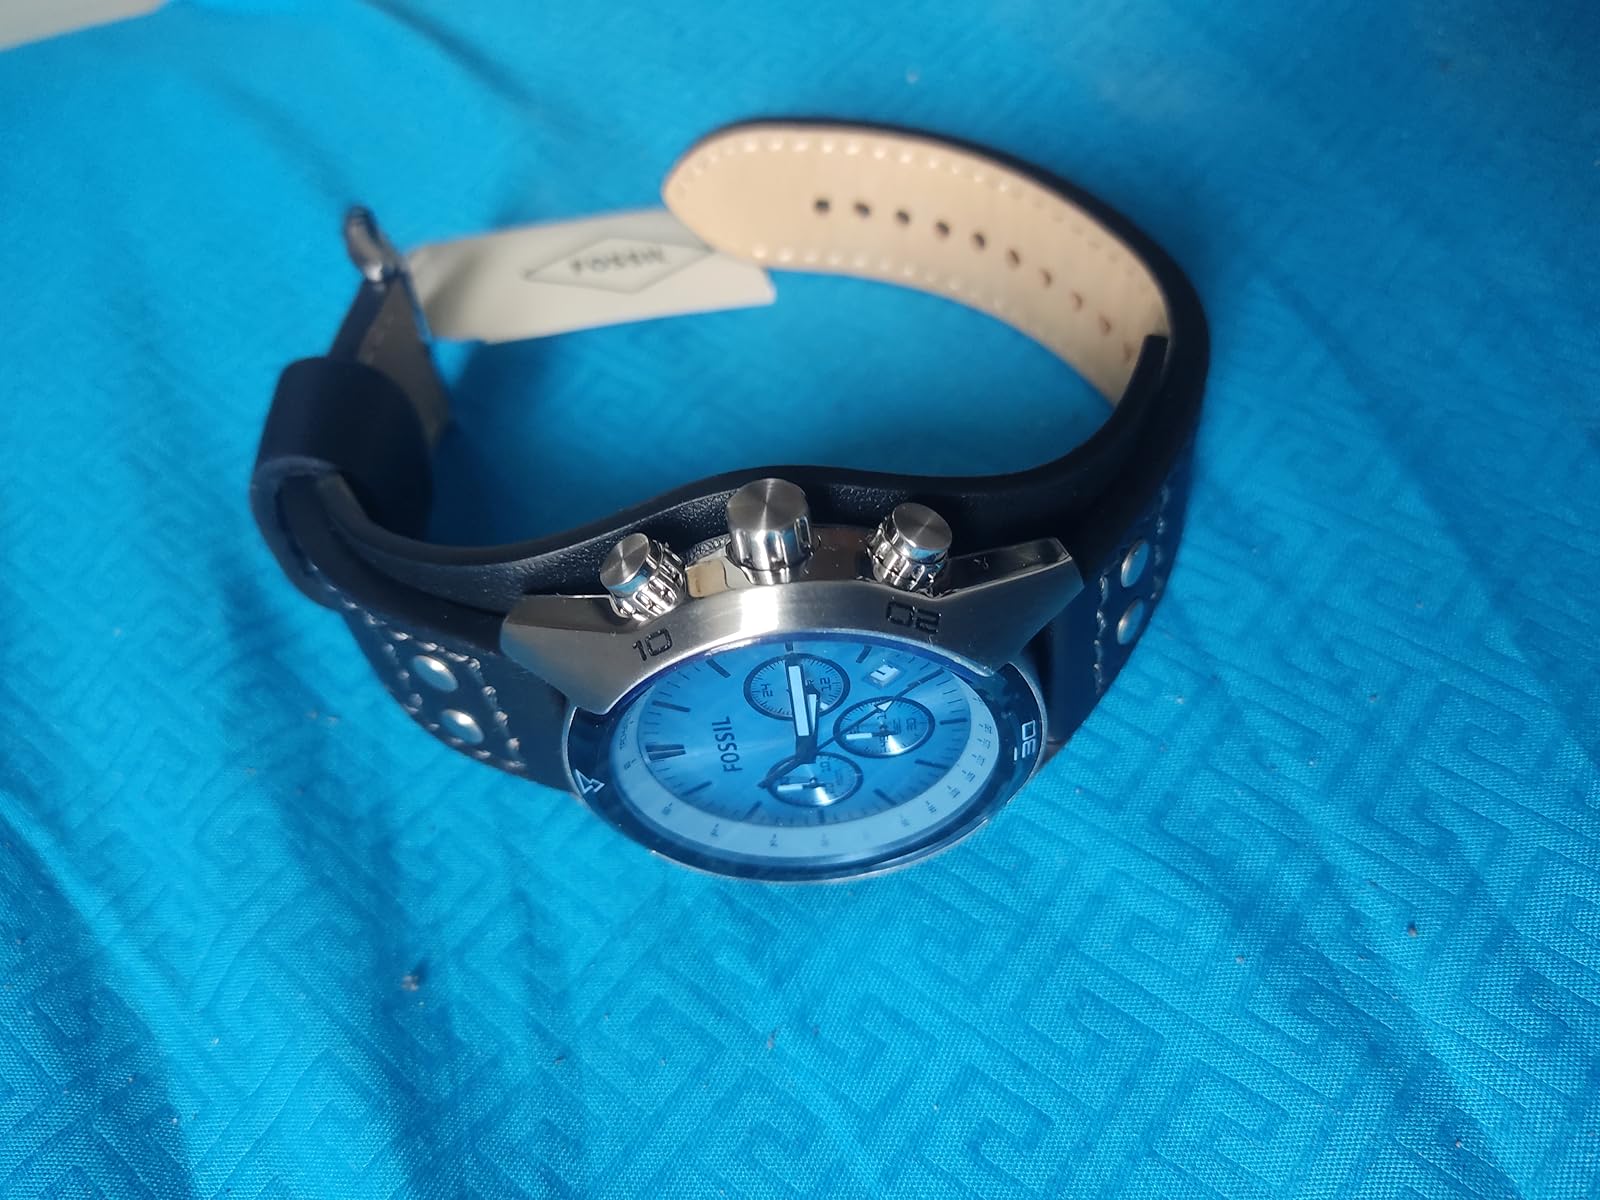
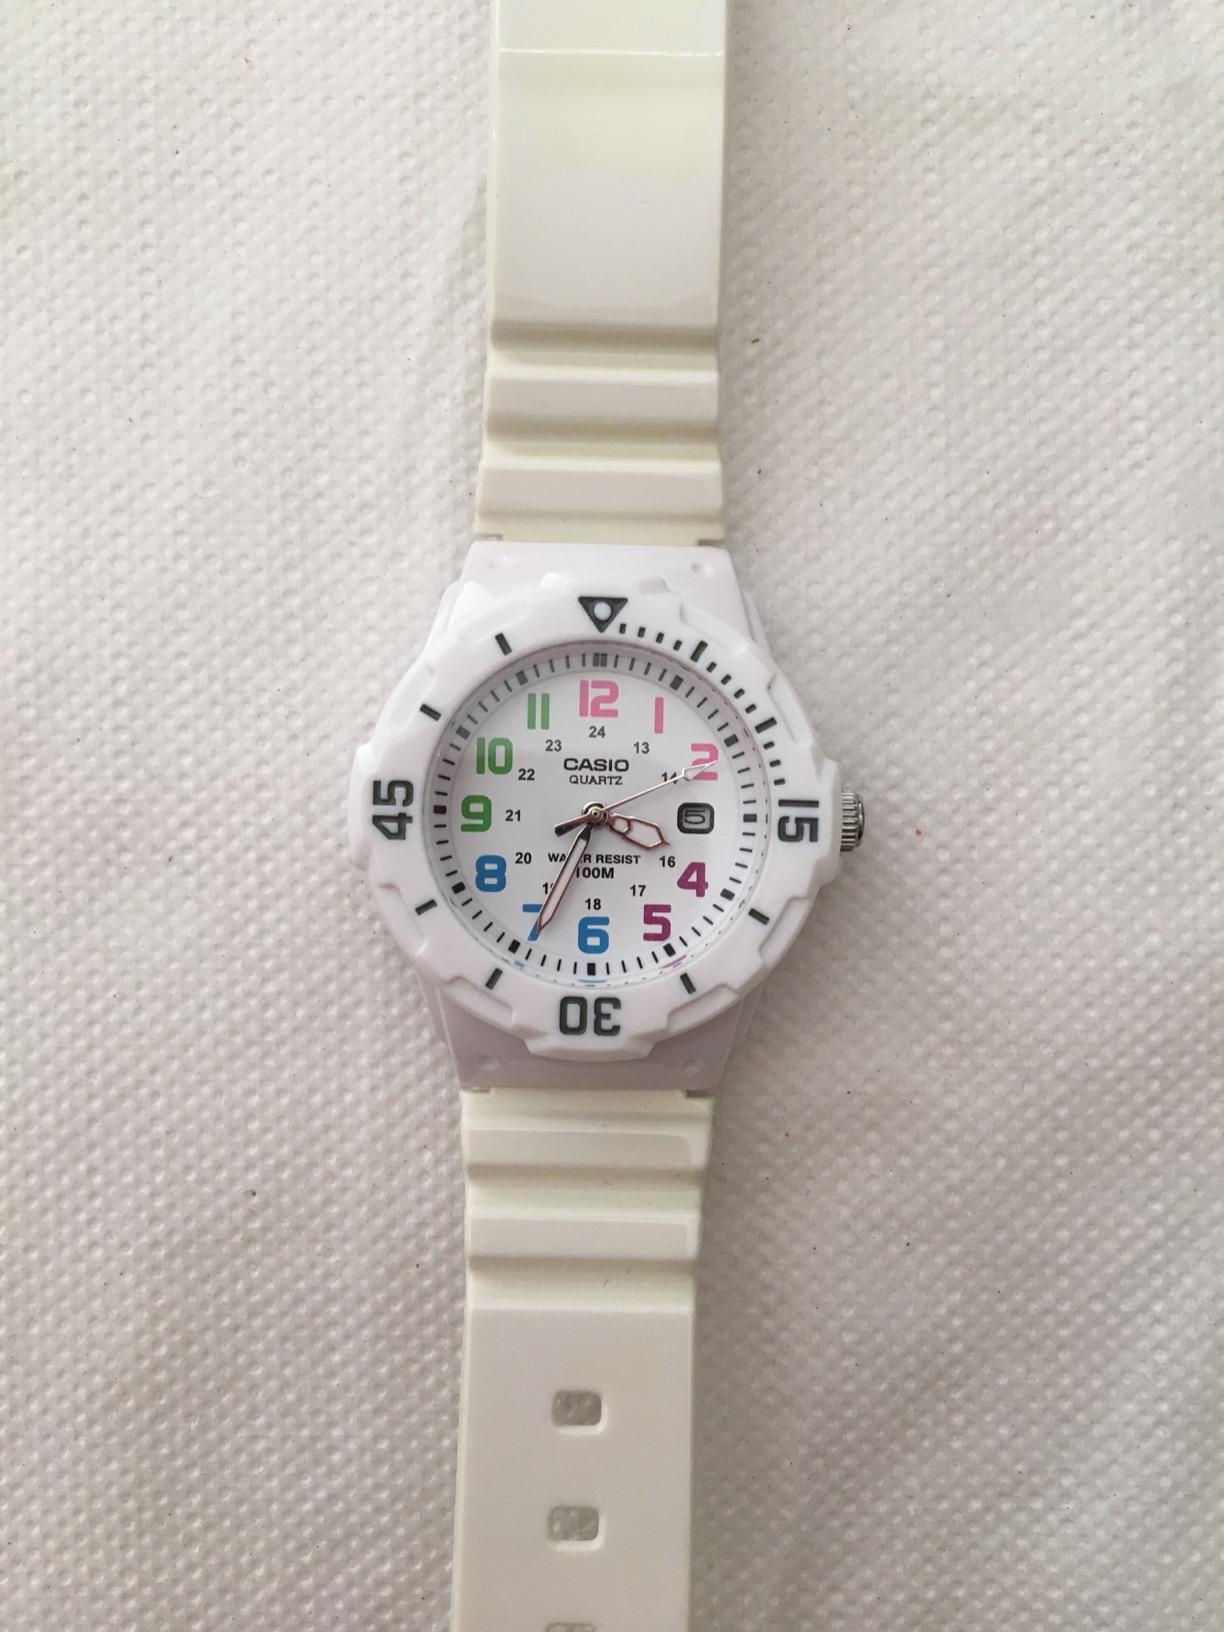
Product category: accessories_watch
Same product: no